Maria Otero

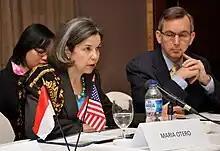
Otero and Scot Marciel in 2011

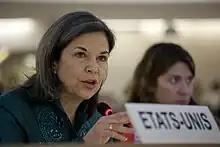
Otero addressing the United Nations Human Rights Council in Geneva in 2012

Otero was the Economist for Latin America for the Women in Development office of USAID. She also served for five years at the Centre for Development and Population Activities (CEDPA). She joined ACCION International in 1986 and was appointed president and CEO in 2000 replacing Michael Chu. In this position, she was a pioneer in microfinance working in 25 countries. She chaired the board of ACCION Investments, an equity fund that invested in micro finance banks globally. She served on the boards of various microfinance banks in Latin America. She published on the subject and spoke throughout the world on microfinance, women's issues and poverty alleviation. She is co-editor with Elisabeth Holmes Rhyne of the 1994 book "The New World of Microenterprise Finance : Building Healthy Financial Institutions for the Poor".